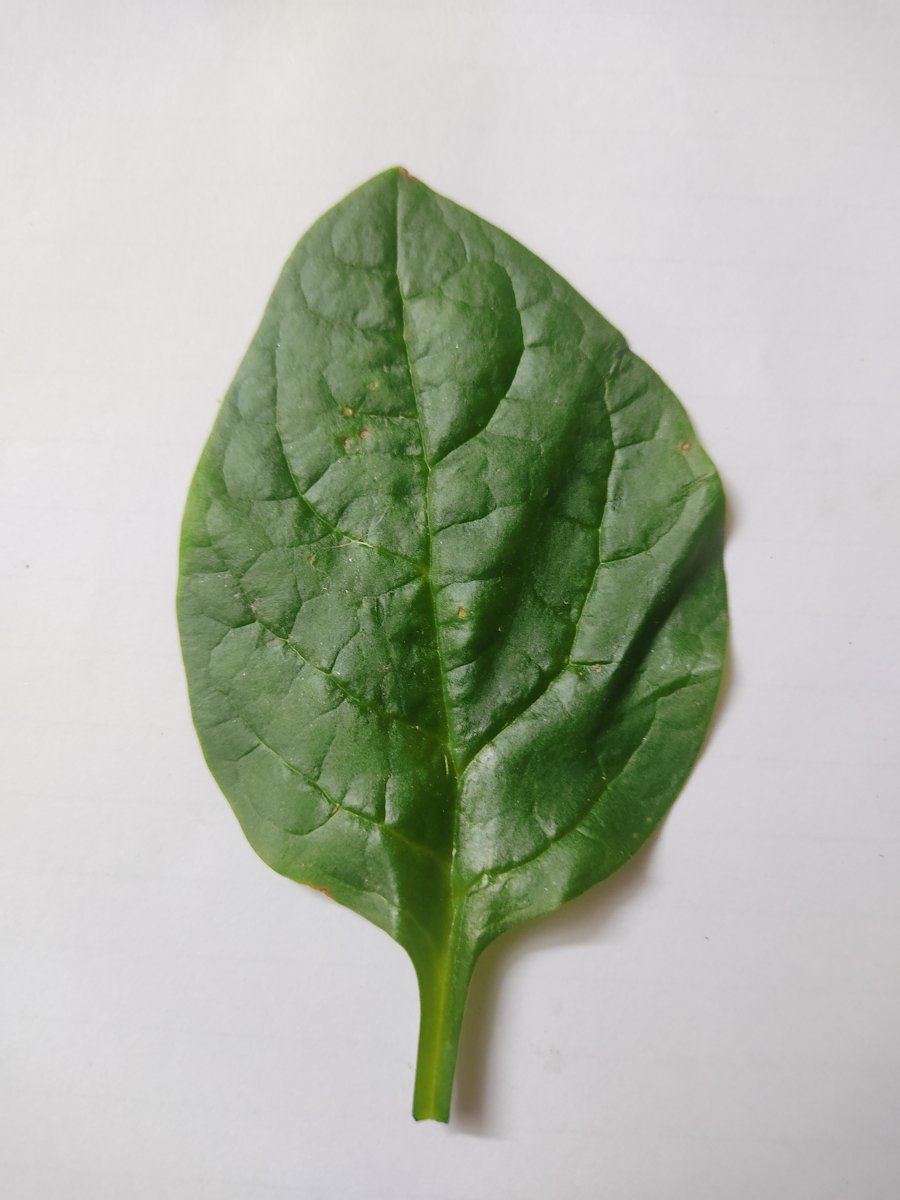
Label: Healthy-Leaf